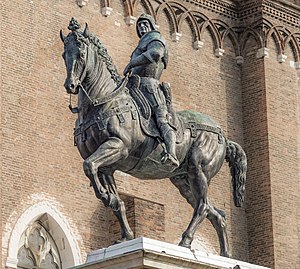
Republikken Venedigs økonomiske historie / Hævdelse mellem verdensmagterne (midten af 1400-tallet til 1571) / Land- og søkrige
Bronzestatue af Condottiere Bartolomeo Colleoni af Verrocchio, i dag på Campo Zanipolo, Giovanni Dall'Orto 2006
Republikken Venedigs økonomiske historie har især været forbundet med handel. Gennem skiftende tider har Venedig haft handel som en afgørende forudsætning for sin trivsel, til dels suppleret med fremstillings- og forædlingsvirksomhed.